Christine Løvmand

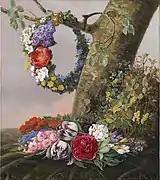
Christine Løvmand: "En buket blomster ved foden af et træ"

As a child, Løvmand helped her sick mother look after the five children in the family. When her father died in 1826, she resolved to work hard to support the family. From 1824, both Christine and her sister Frederikke started to have painting and drawing lessons with the flower painter Johannes Ludvig Camradt. In 1827, the two sisters began to exhibit at Charlottenborg Spring Exhibition. From 1831 to 1834, Christine was one of Christoffer Wilhelm Eckersberg's students. Løvmand was only able to study under Eckersberg privately on Sundays, as it was not possible for her to participate in formal classes with male students. During this time, women were not allowed to enroll or receive formal training at the Royal Danish Academy Of Fine Arts. This was unchanged until 1888, when the Academy announced selective art education opportunities for women. Coed instruction was not permissible until 1908. During the time, women artists were not allowed to reference human models or paint forms of nudity. Due to this, many Danish women artists of the period, including Løvmand, would elect to paint flowers, fruit, and other still life elements.